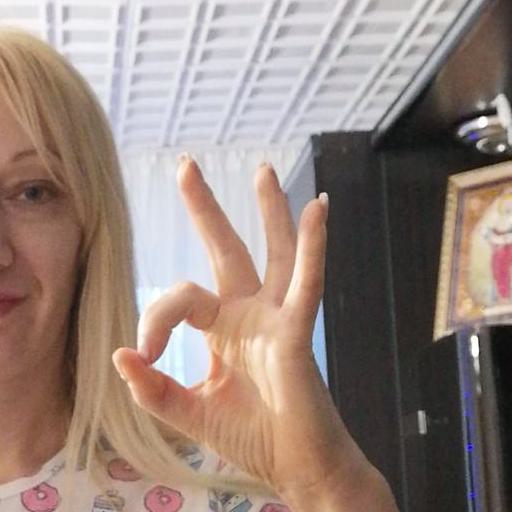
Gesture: ok